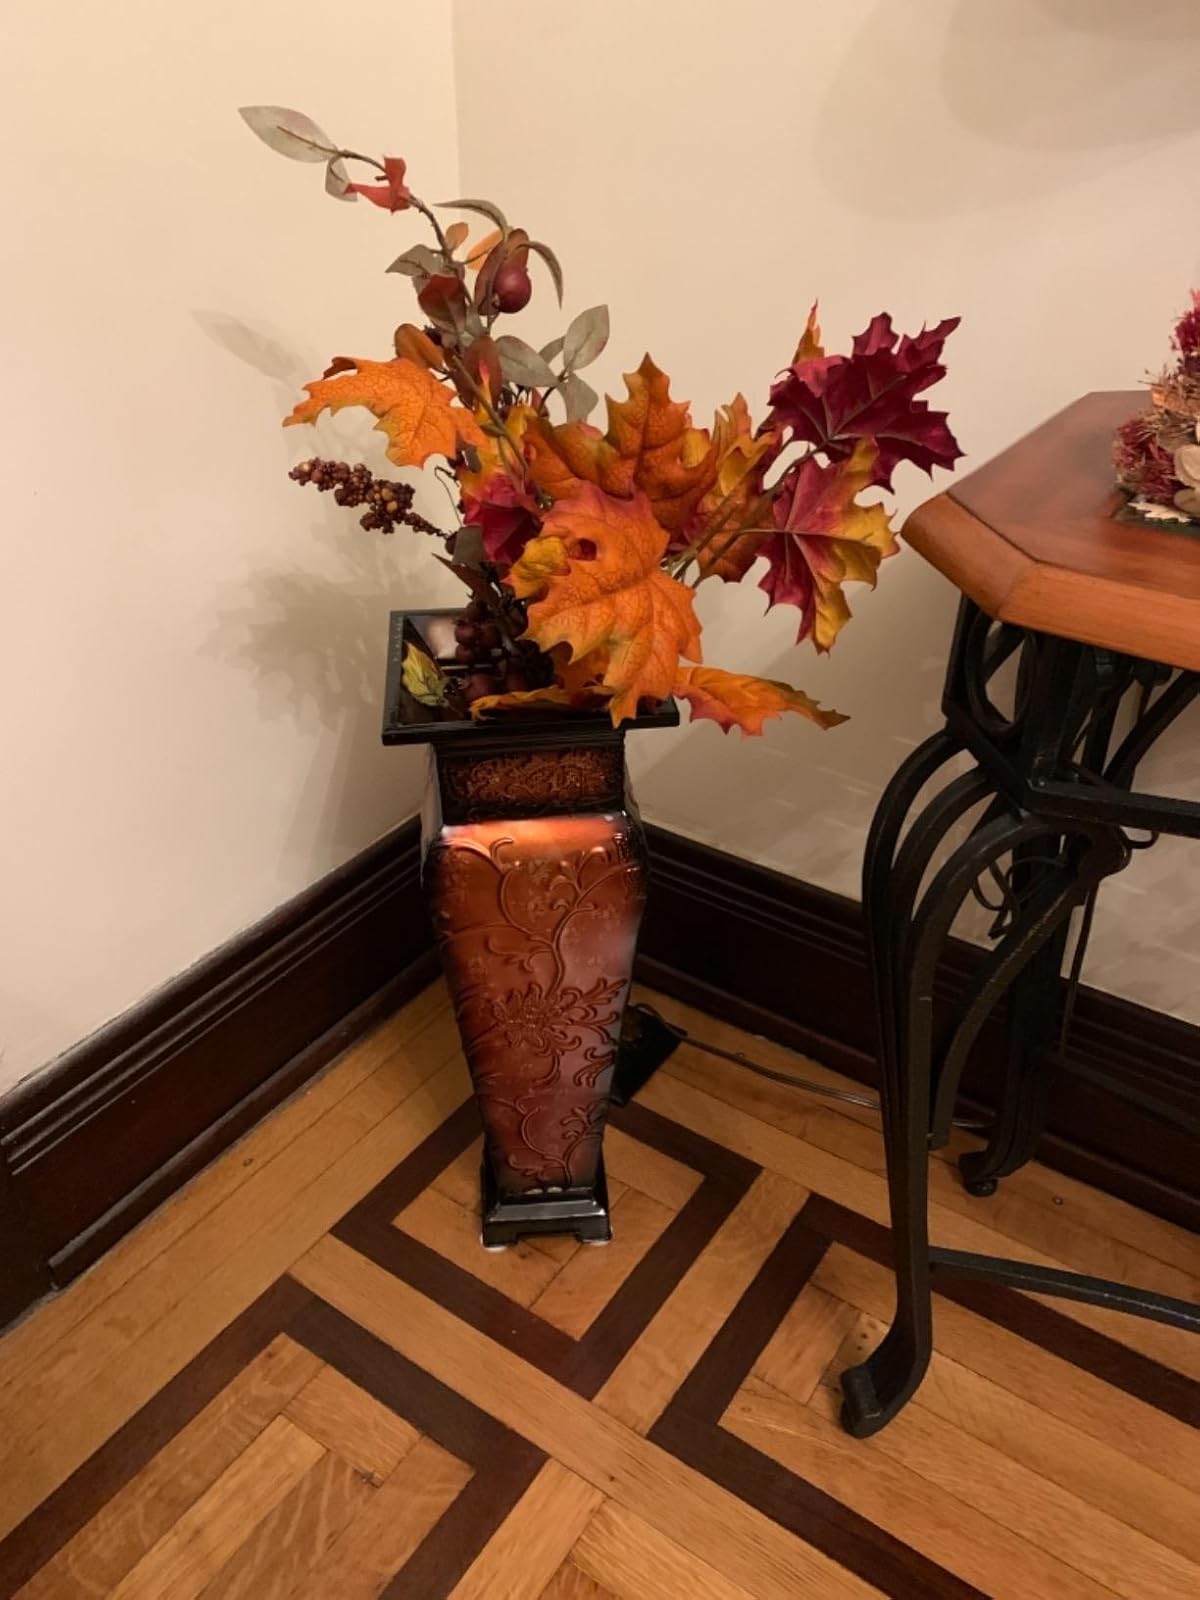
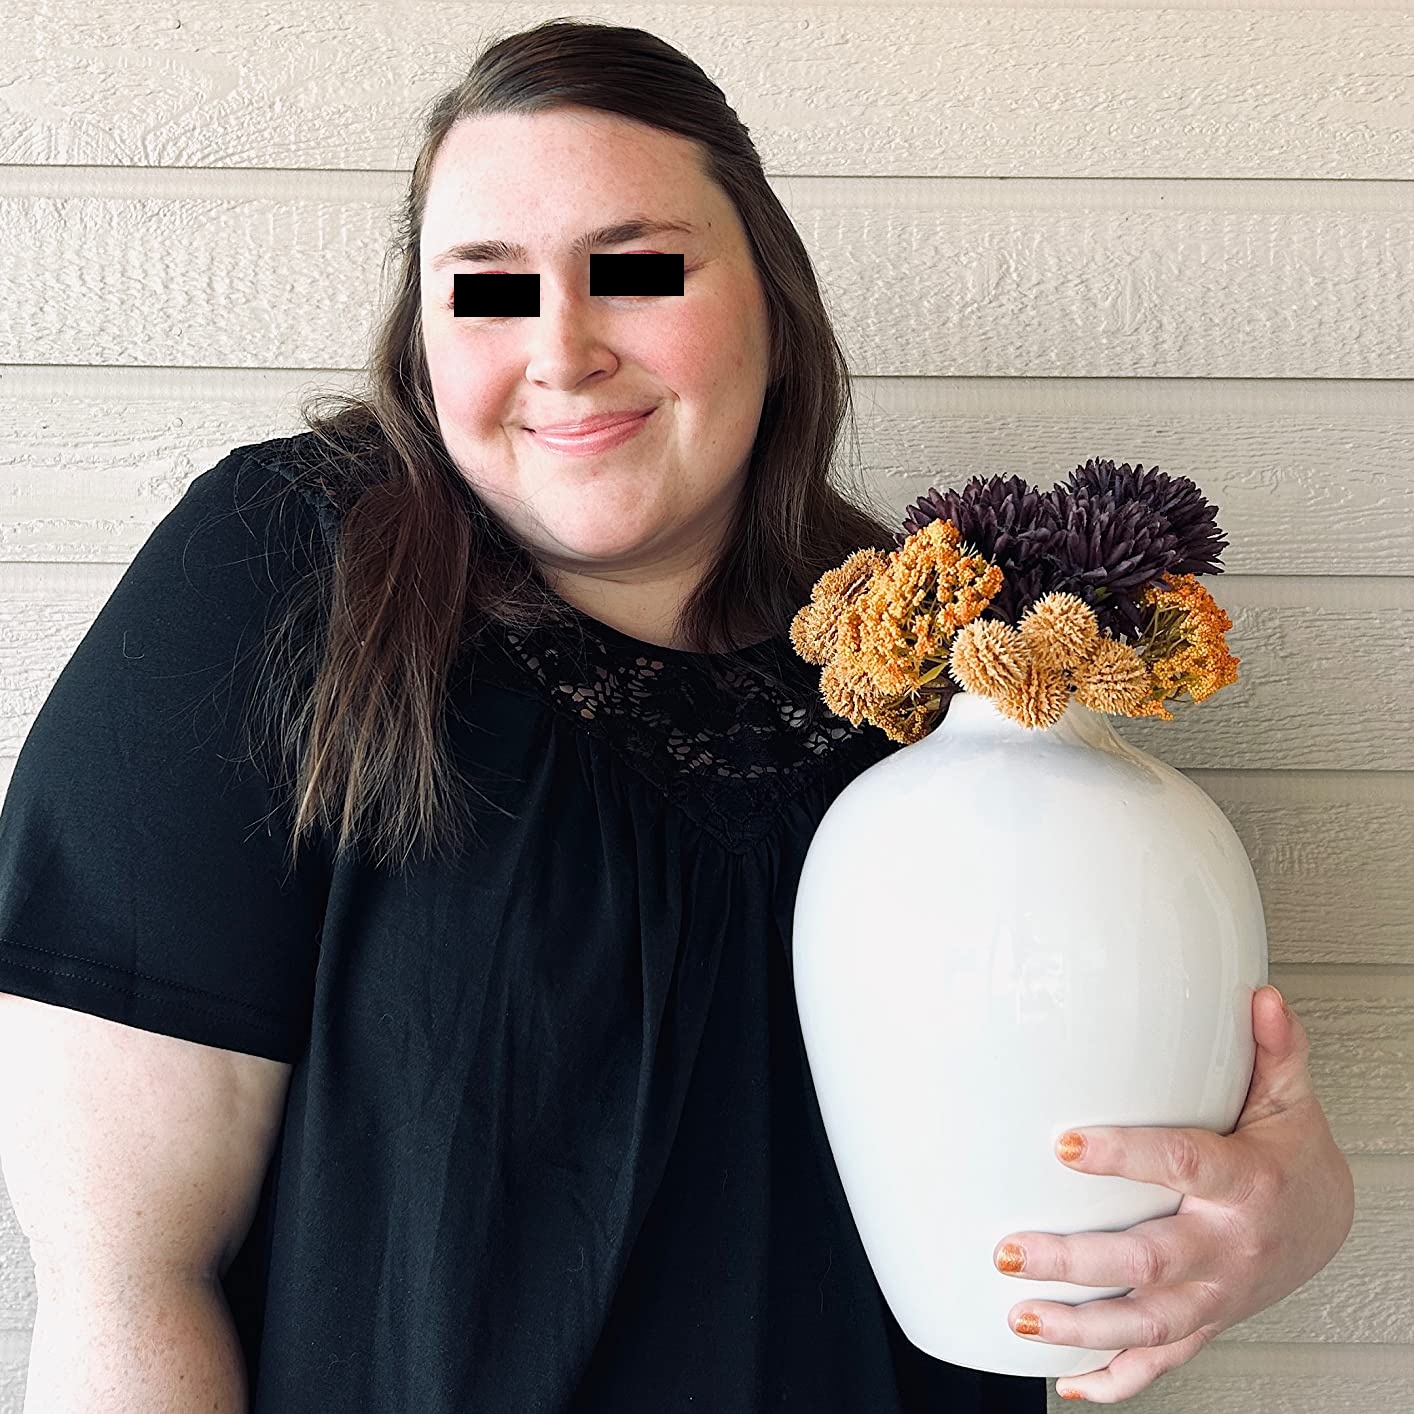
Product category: vase
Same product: no